George O'Mullane

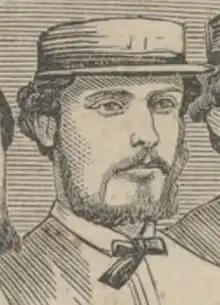
O'Mullane, 1865

George Jeremiah Patrick O'Mullane (3 December 1842 – 20 December 1866) was an Australian cricketer and Australian rules footballer. Born and raised in Melbourne, Victoria, O'Mullane was a standout cricketer from an early age, and came to be regarded as his colony's premier wicket-keeper. During the winter months, he excelled as a footballer in the nascent Australian game, receiving praise for his courage and strength.